Wohlen–Dietikon railway line

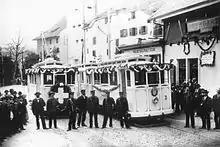
Opening of the Bremgarten-Dietikon line

The line to Wohlen had several disadvantages for Bremgarten. The timetable was poor, Bremgarten West station was too far away from the town centre, and the connection to Zürich initially proceeded in the wrong direction and was very indirect. In 1895 a plan was produced for a roadside electric tramway between Bremgarten and Dietikon. As Dietikon already had a direct rail link to Zürich, this provided a much more direct connection.